E. A. Gilroy

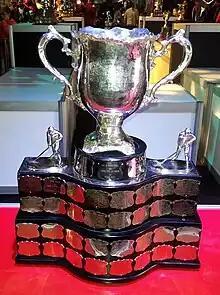
Silver bowl trophy with two large handles, mounted on a wide black plinth engraved with team names on silver plates.

Upon his arrival in Halifax aboard the RMS "Montclare" on March 2, 1936, Gilroy spoke with Canadian media who had not been in attendance at the Olympics. He reiterated that the CAHA did not protest the use of Archer and Foster by Great Britain, and voted with the majority of LIHG members to allow them to play. Gilroy felt the playoffs format was changed to Great Britain's advantage in the middle of competition by parties who stood to gain from the change. He defended the choice of the national team and declared no CAHA officers would resign due to not winning the gold medal. He also stated, "I have been misrepresented and misunderstood so many times. I am becoming hardened to it". Neither Gilroy nor Canadian Olympic Committee president Patrick J. Mulqueen elaborated on the comment that English hockey was a "racket". The Canadian Press reported the Gilroy appeared nervous in response to what Mulqueen termed "misrepresentation of his actions".